Protestantism

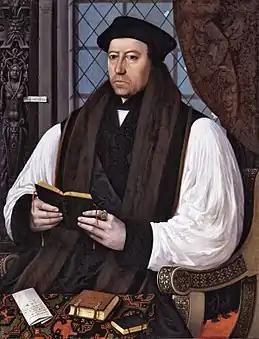

Unlike mainstream Lutheran, Calvinist and Zwinglian movements, the Radical Reformation, which had no state sponsorship, generally abandoned the idea of the "Church visible" as distinct from the "Church invisible". It was a rational extension of the state-approved Protestant dissent, which took the value of independence from constituted authority a step further, arguing the same for the civic realm. The Radical Reformation was non-mainstream, though in parts of Germany, Switzerland and Austria, a majority would sympathize with the Radical Reformation despite the intense persecution it faced from both Catholics and Magisterial Protestants.